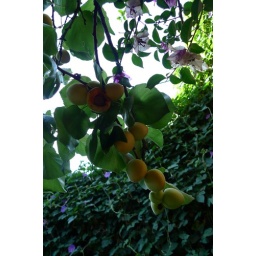
I just found this apricot tree on a staircase by my house